Otanoshike Station

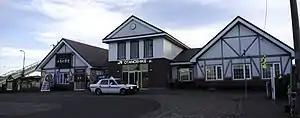

is a train station in Kushiro, Hokkaidō, Japan.